Brazilian northeastern migration

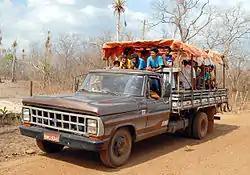
Scene from the interior of Northeastern Brazil. Here, residents of the municipality of Caraúbas do Piauí are transported in a "pau de arara" style truck.

Northeastern migration or the northeastern exodus refers to a secular migratory process of populations coming from the Northeast region of Brazil to other parts of the country, in particular to the center-south. This migratory movement had and has great relevance in the history of migration in Brazil since the time of the Empire.